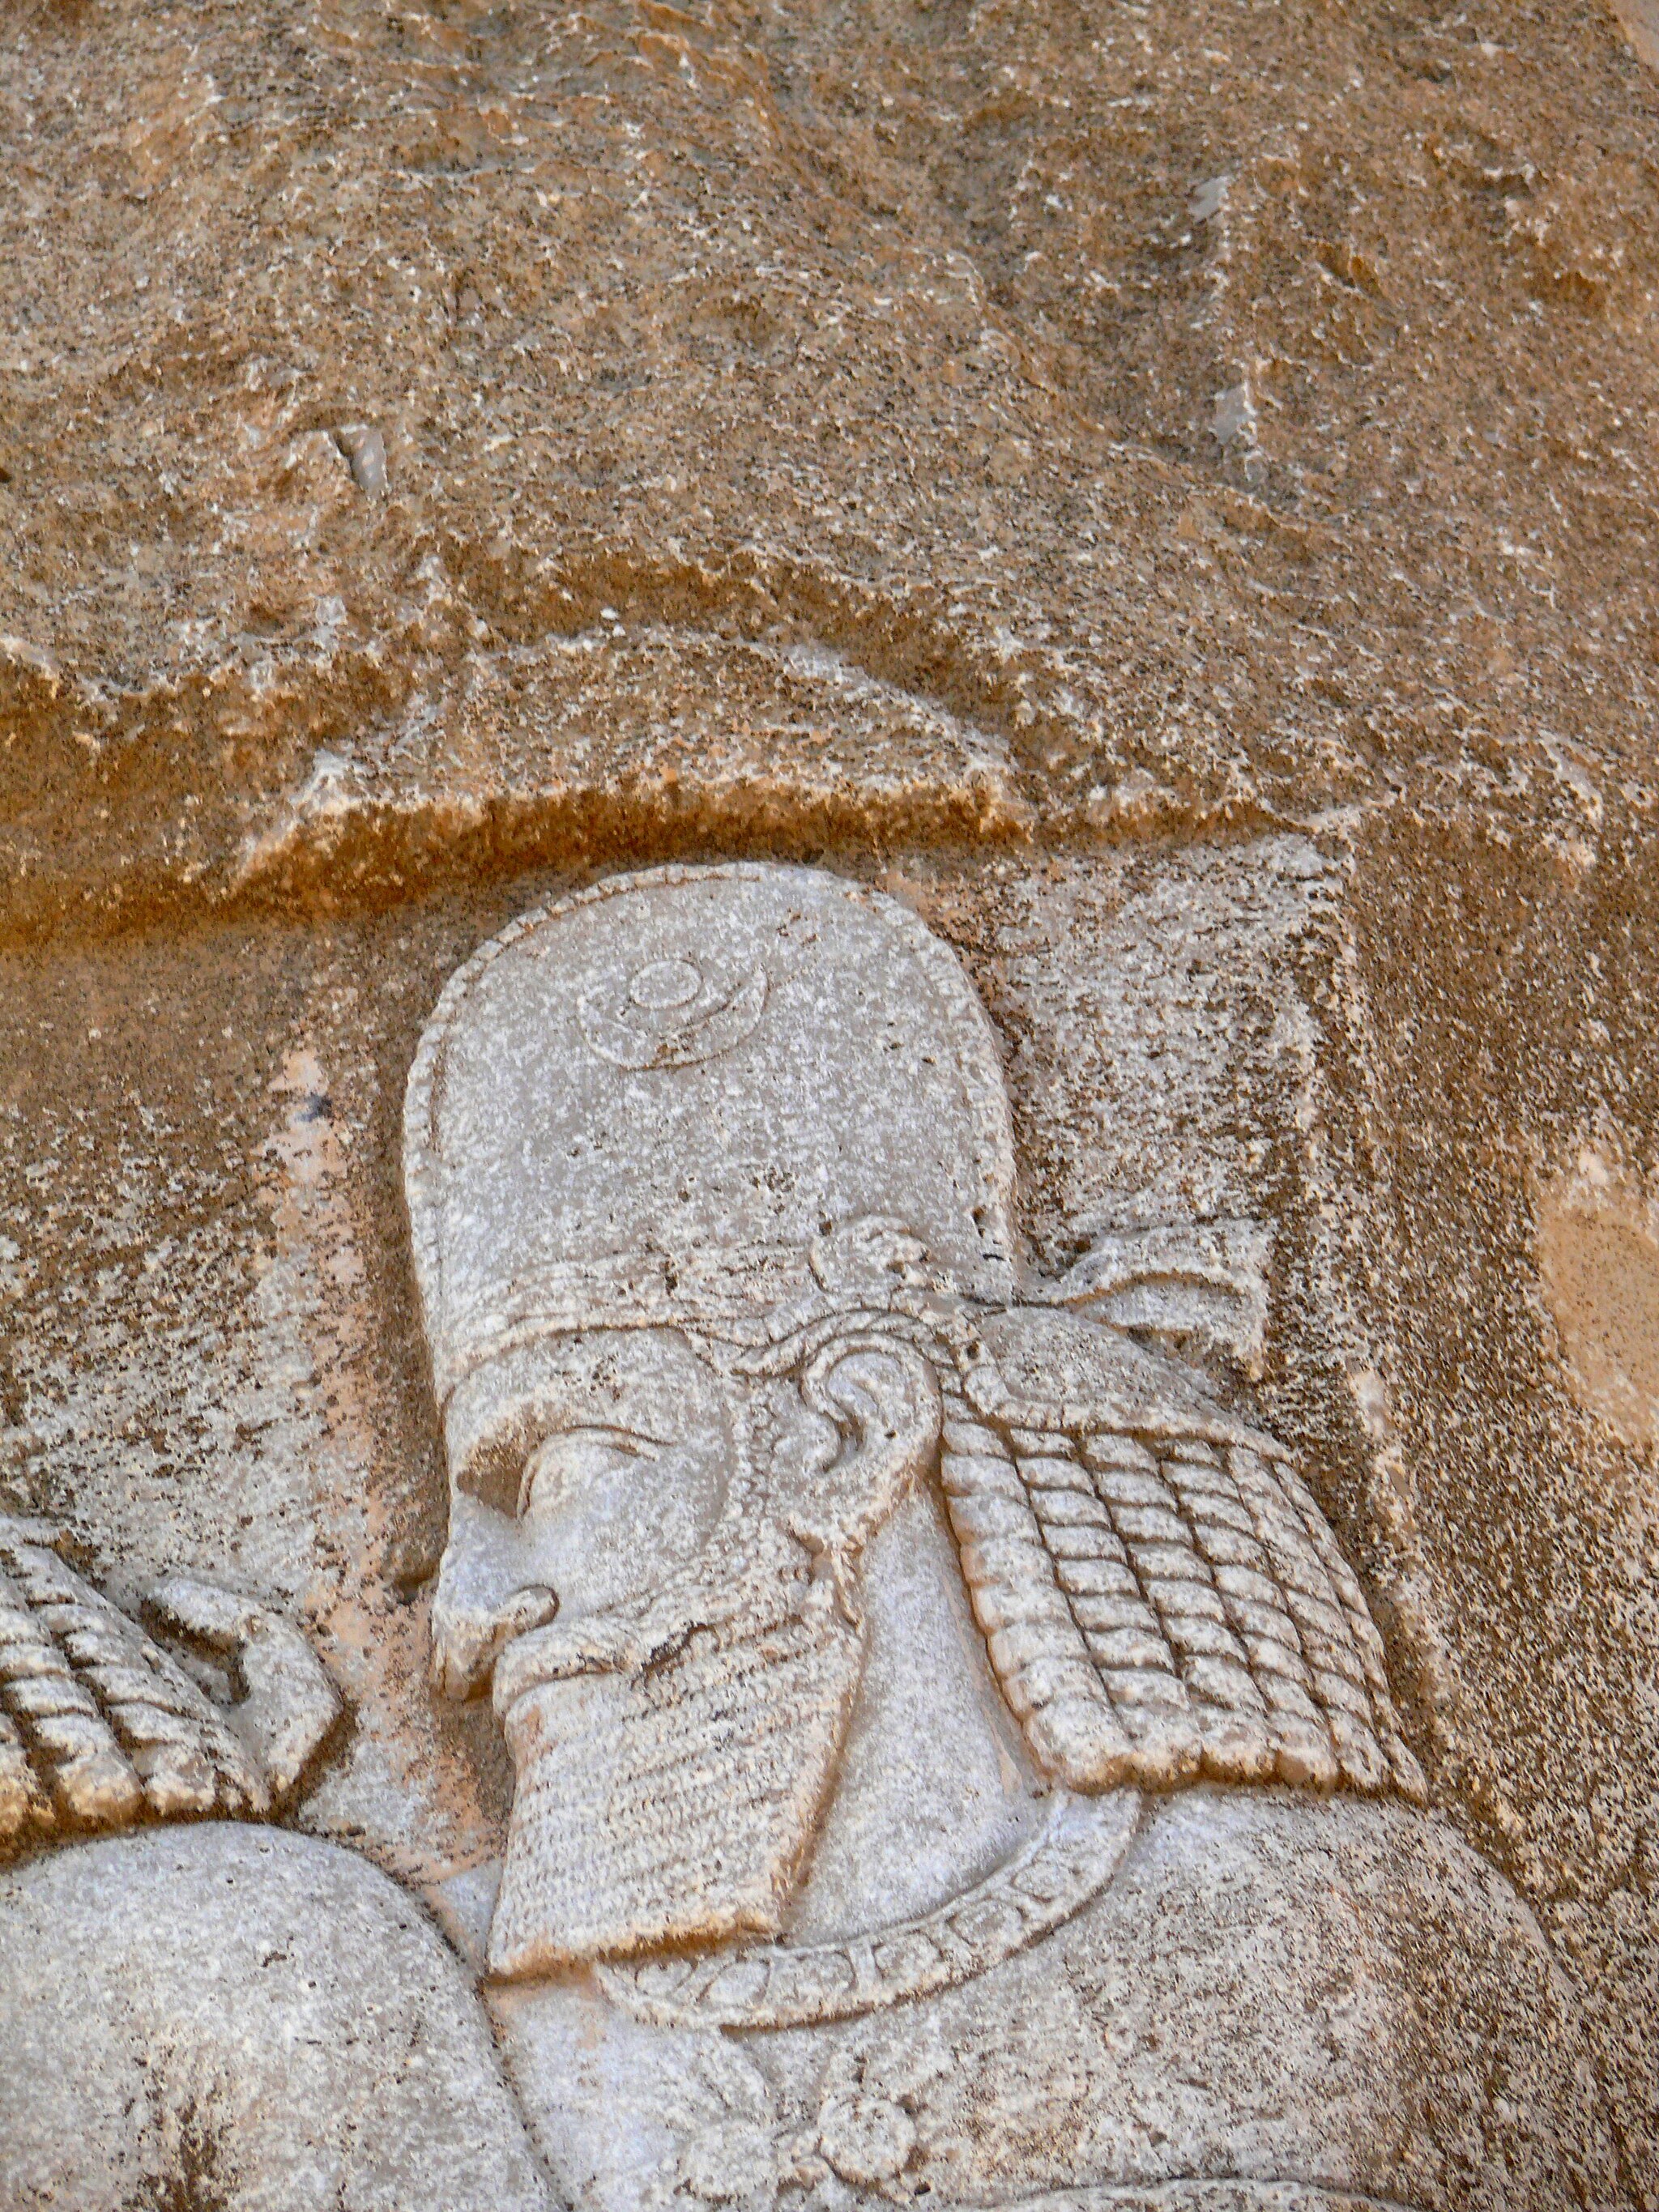
Title: Hat over the hat (3161439644)
Description: detail of the head of a sasanian nobleman, either a prince or a courtier paying tribute to king Bahram II on the rock relief of Naqsh-e Rostam II . The symbol on the hat might identify the person. Over his hat, one can still see the remnant of an elamite rock relief almost completely erased by the later Sasanian rock relief. This elamite artefact shows the top of an elamite hat forming a curved line over the hat of the sasanian character. the Elamite relief was dating of 18-16th century BCE. Other remnants of this relief can be seen there , there , and there . Taken at Naqsh-e Rostam, Vicinity of Marvdasht, Fars province, Iran, April 2008
Date: 2009-01-03 00:02
Categories: Relief of Bahram II and his court, Flickr images reviewed by FlickreviewR, Files with coordinates missing SDC location of creation